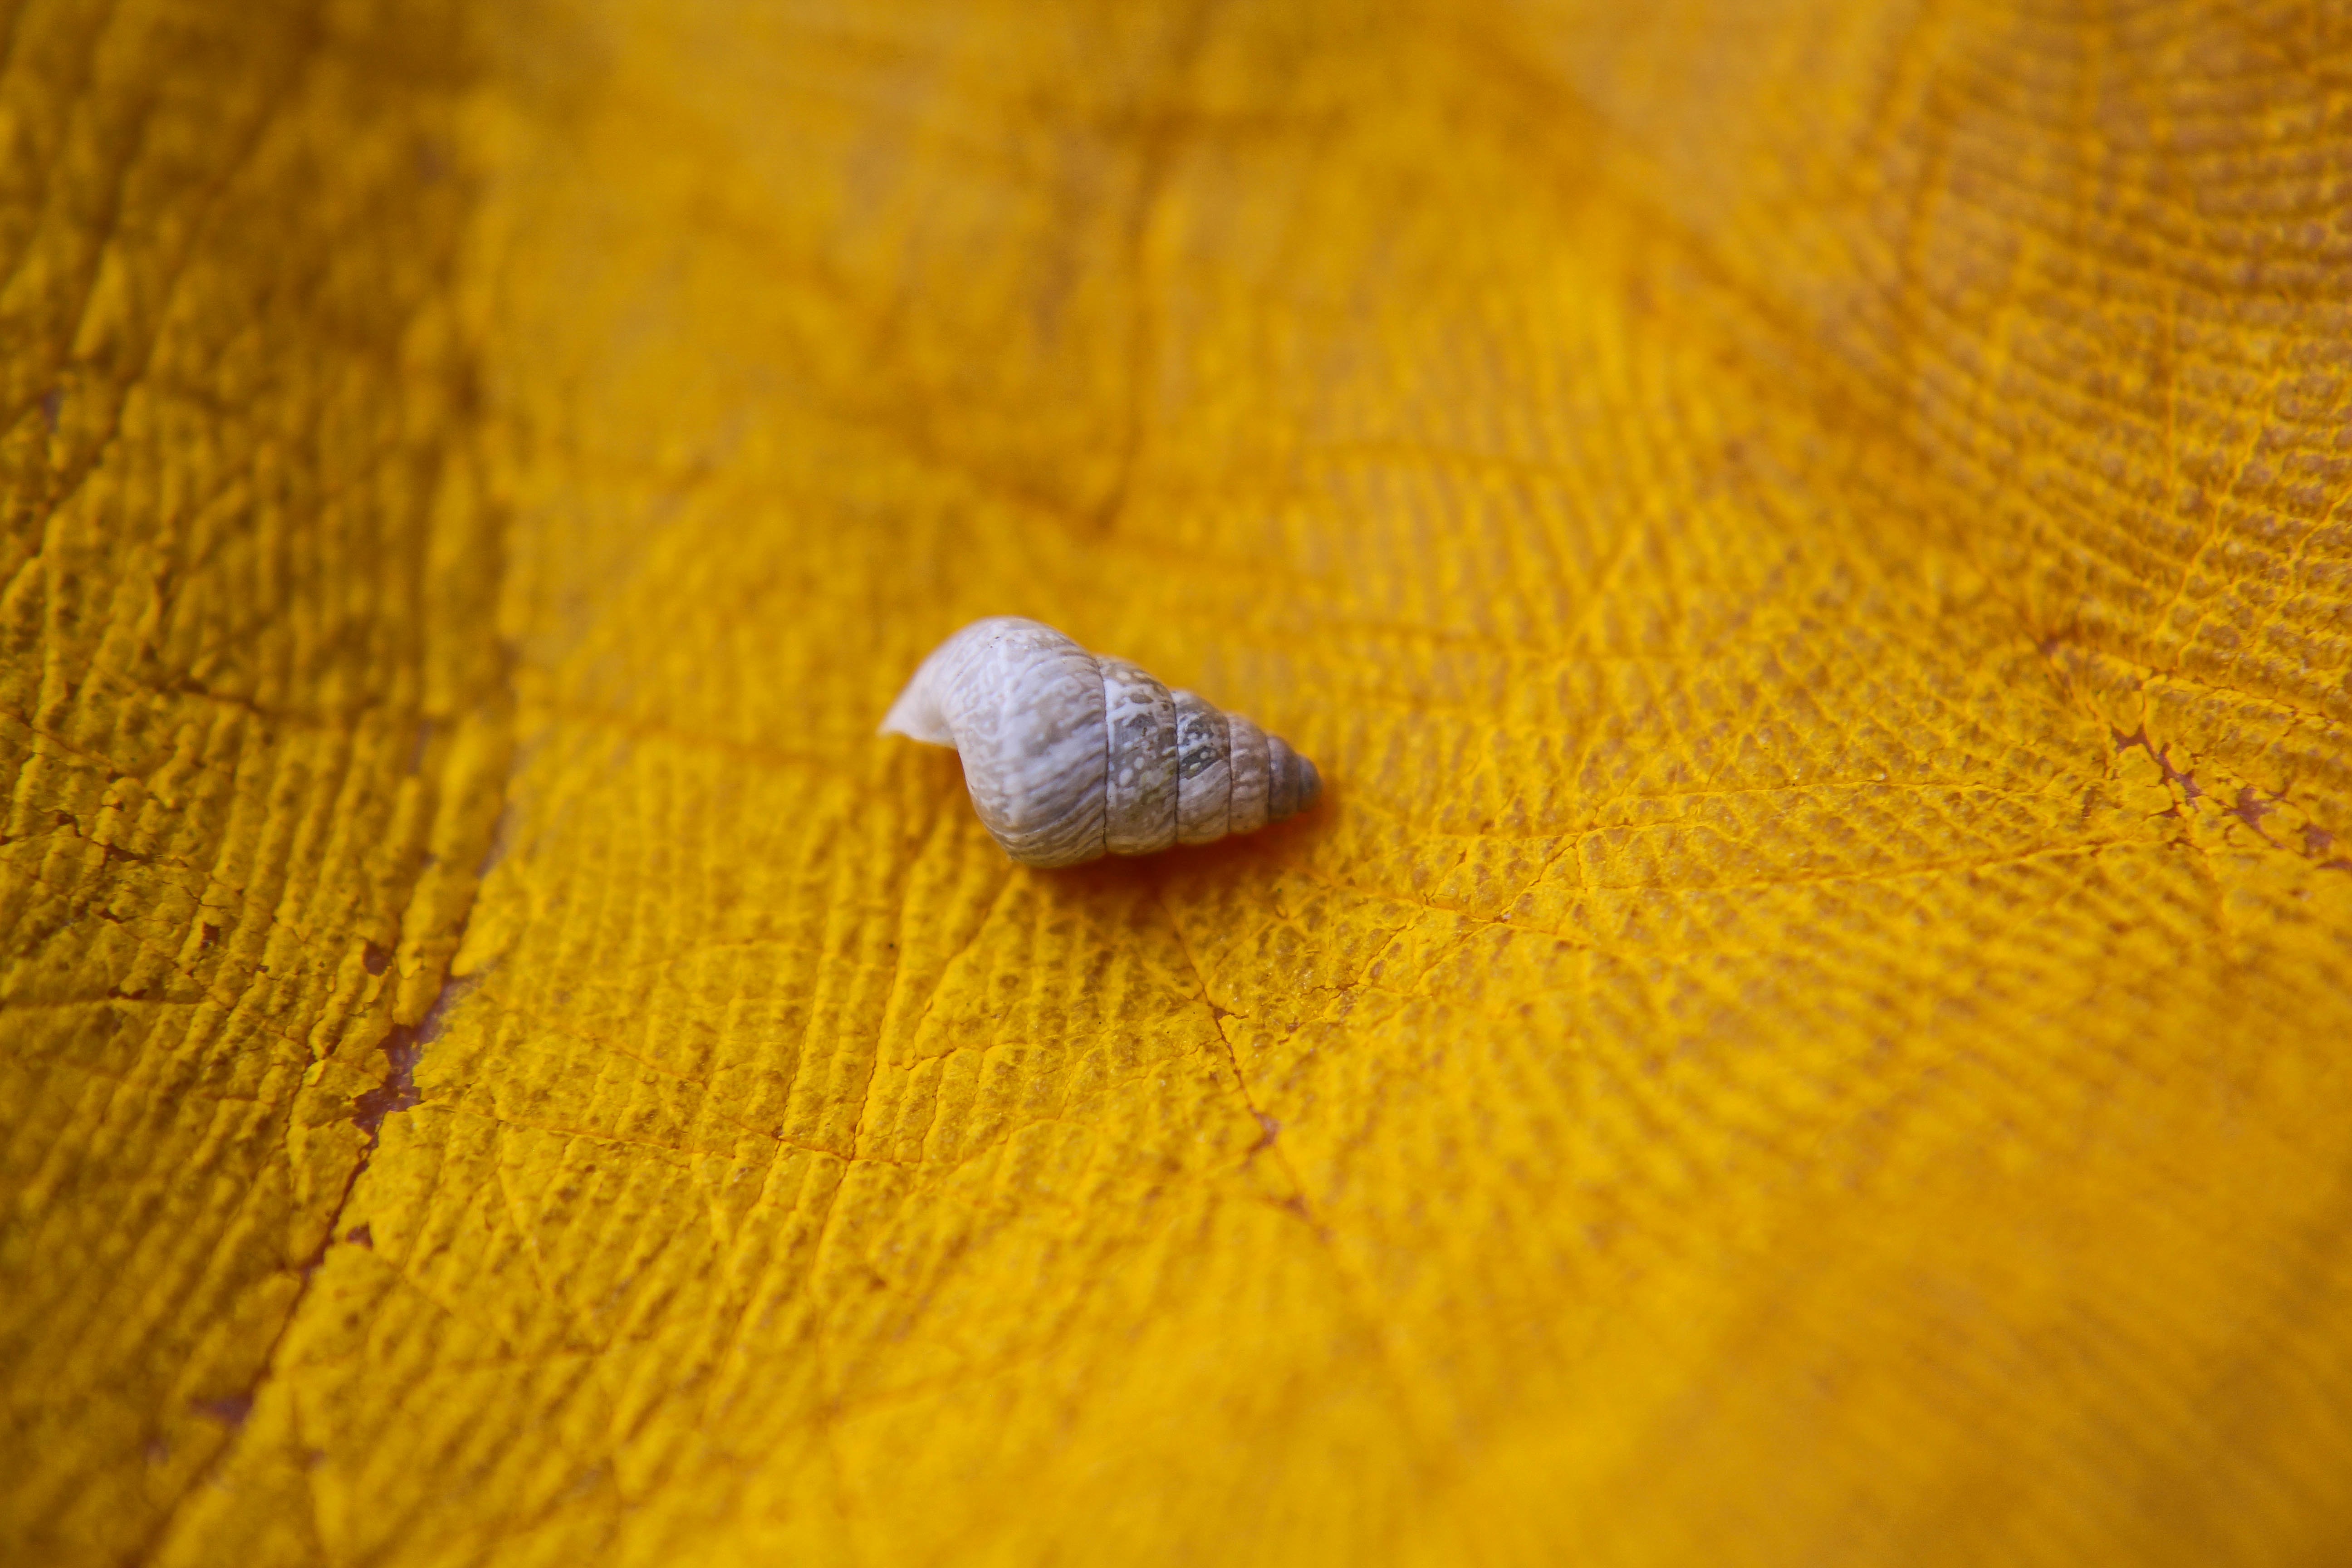
hand, sand, photography, sunlight, texture, leaf, flower, petal, pollen, color, macro, paint, yellow, closeup, shell, seashell, close up, eye, macro photography